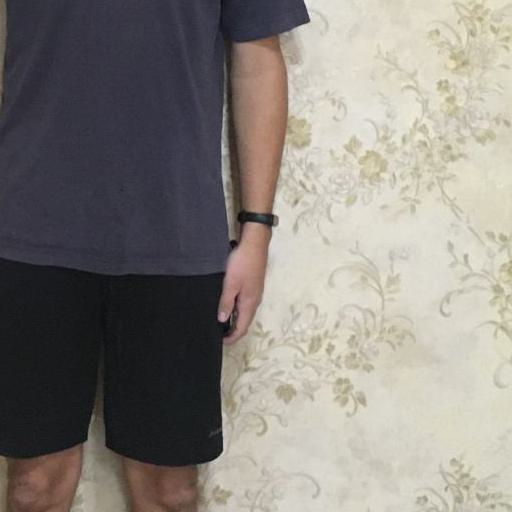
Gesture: no_gesture